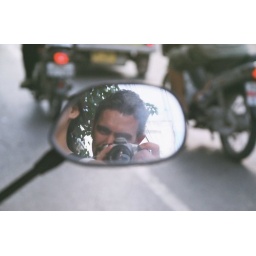
Me in bike mirror